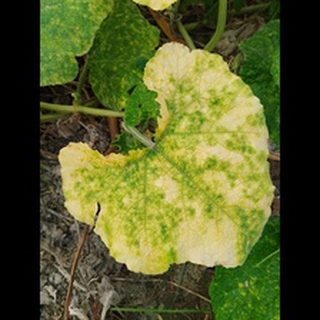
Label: pumpkin_mosaic_disease